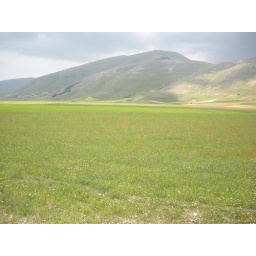
Sea of flowers under the hill